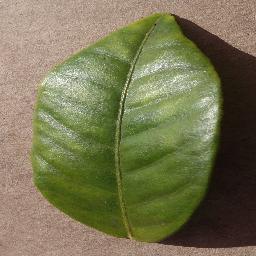
Label: Orange___Haunglongbing_(Citrus_greening)